Ode to Newfoundland

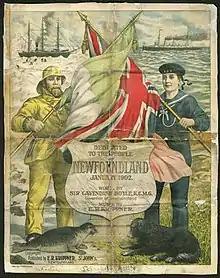
Sheet music produced for the debut of "Ode to Newfoundland" in January 1902.

"Ode to Newfoundland" is the official provincial anthem of Newfoundland and Labrador, Canada.